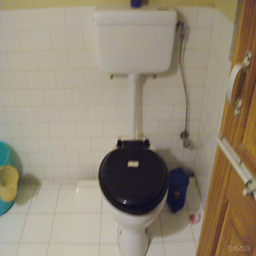
A bathroom with a toilet and a small blue dispenser next to it.
A bathroom with a toilet and a black seat cover.
Toilet with black lid in white tiled room
A bathroom area with a white and black toilet.
The toilet seat in the large bathroom is black.